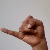
The image shows a hand gesture representing the letter 'J' in Indian Sign Language.